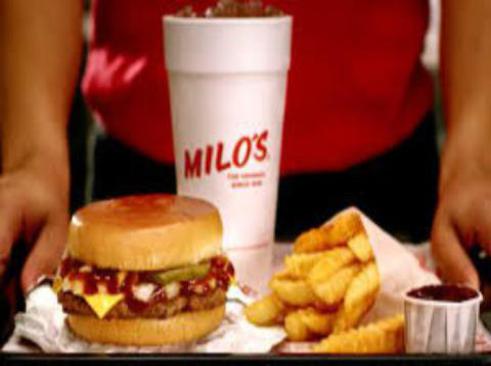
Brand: milo's hamburgers
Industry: Food